Ireland's Eye

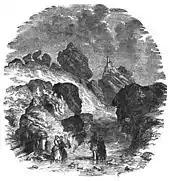
Long Hole, where Sarah Kirwan's body was found

In September 1852, Sarah Maria Louisa Kirwan, and her husband, miniature artist William Burke Kirwan, were on a trip to the island, and Sarah Kirwan disappeared. She died on the island, her drowned body being found in the Long Hole. There was no initial suspicion of foul play but questions were raised after some weeks, and her body was exhumed, and witnesses found who claimed to have heard screaming. After a trial in which he was defended by Isaac Butt, her husband was convicted of her murder. Matthias McDonnell Bodkin claimed in "Famous Irish Trials" that no murder had taken place, and that Sarah Kirwan had instead drowned accidentally as a result of a fit.